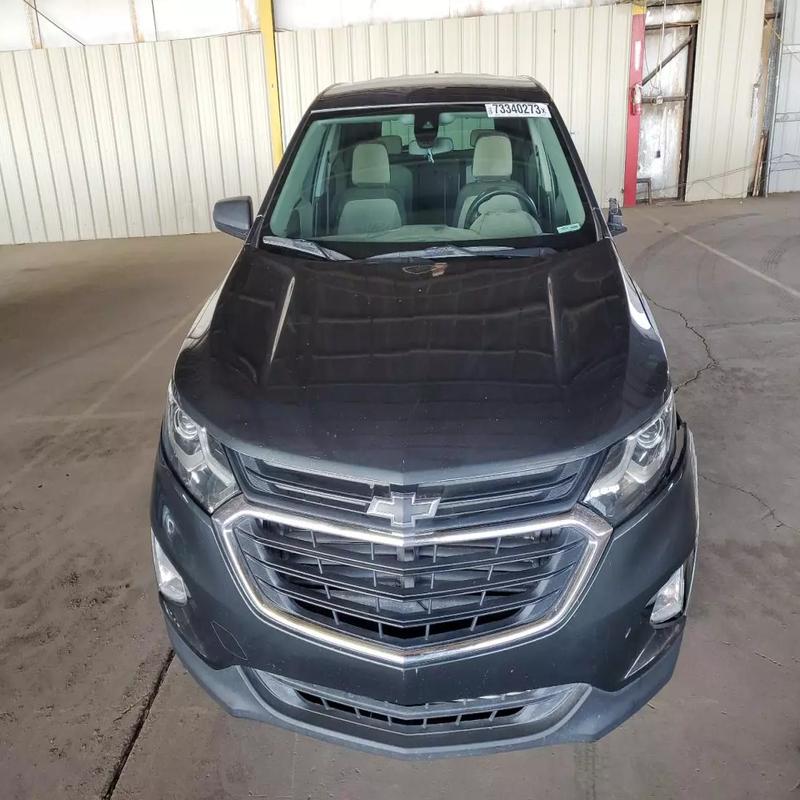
Aucun dommage détecté.
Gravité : aucun